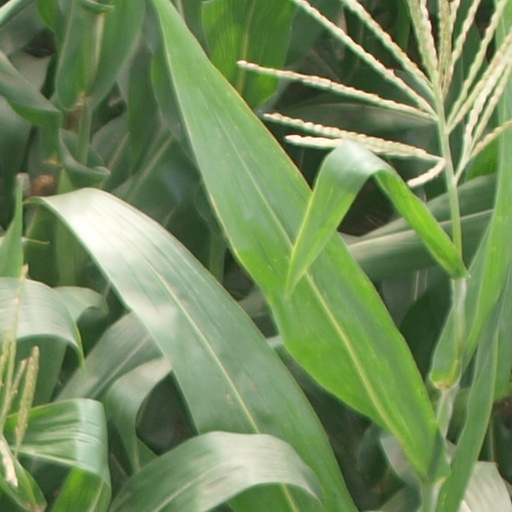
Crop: maize; corn